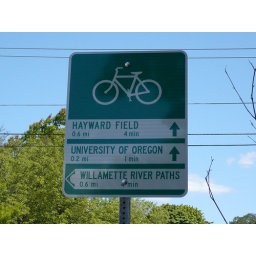
sign by my apartment building